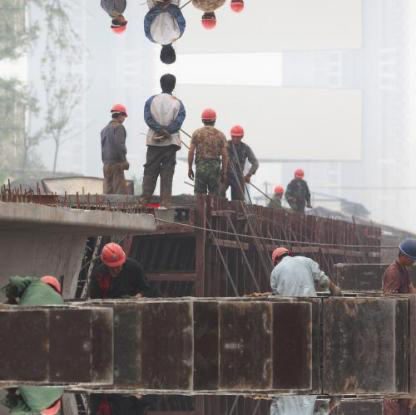
Objects in the image:
label: helmet
label: helmet
label: helmet
label: helmet
label: helmet
label: helmet
label: helmet
label: helmet
label: helmet
label: head
label: helmet
label: helmet
label: helmet
label: helmet
label: head